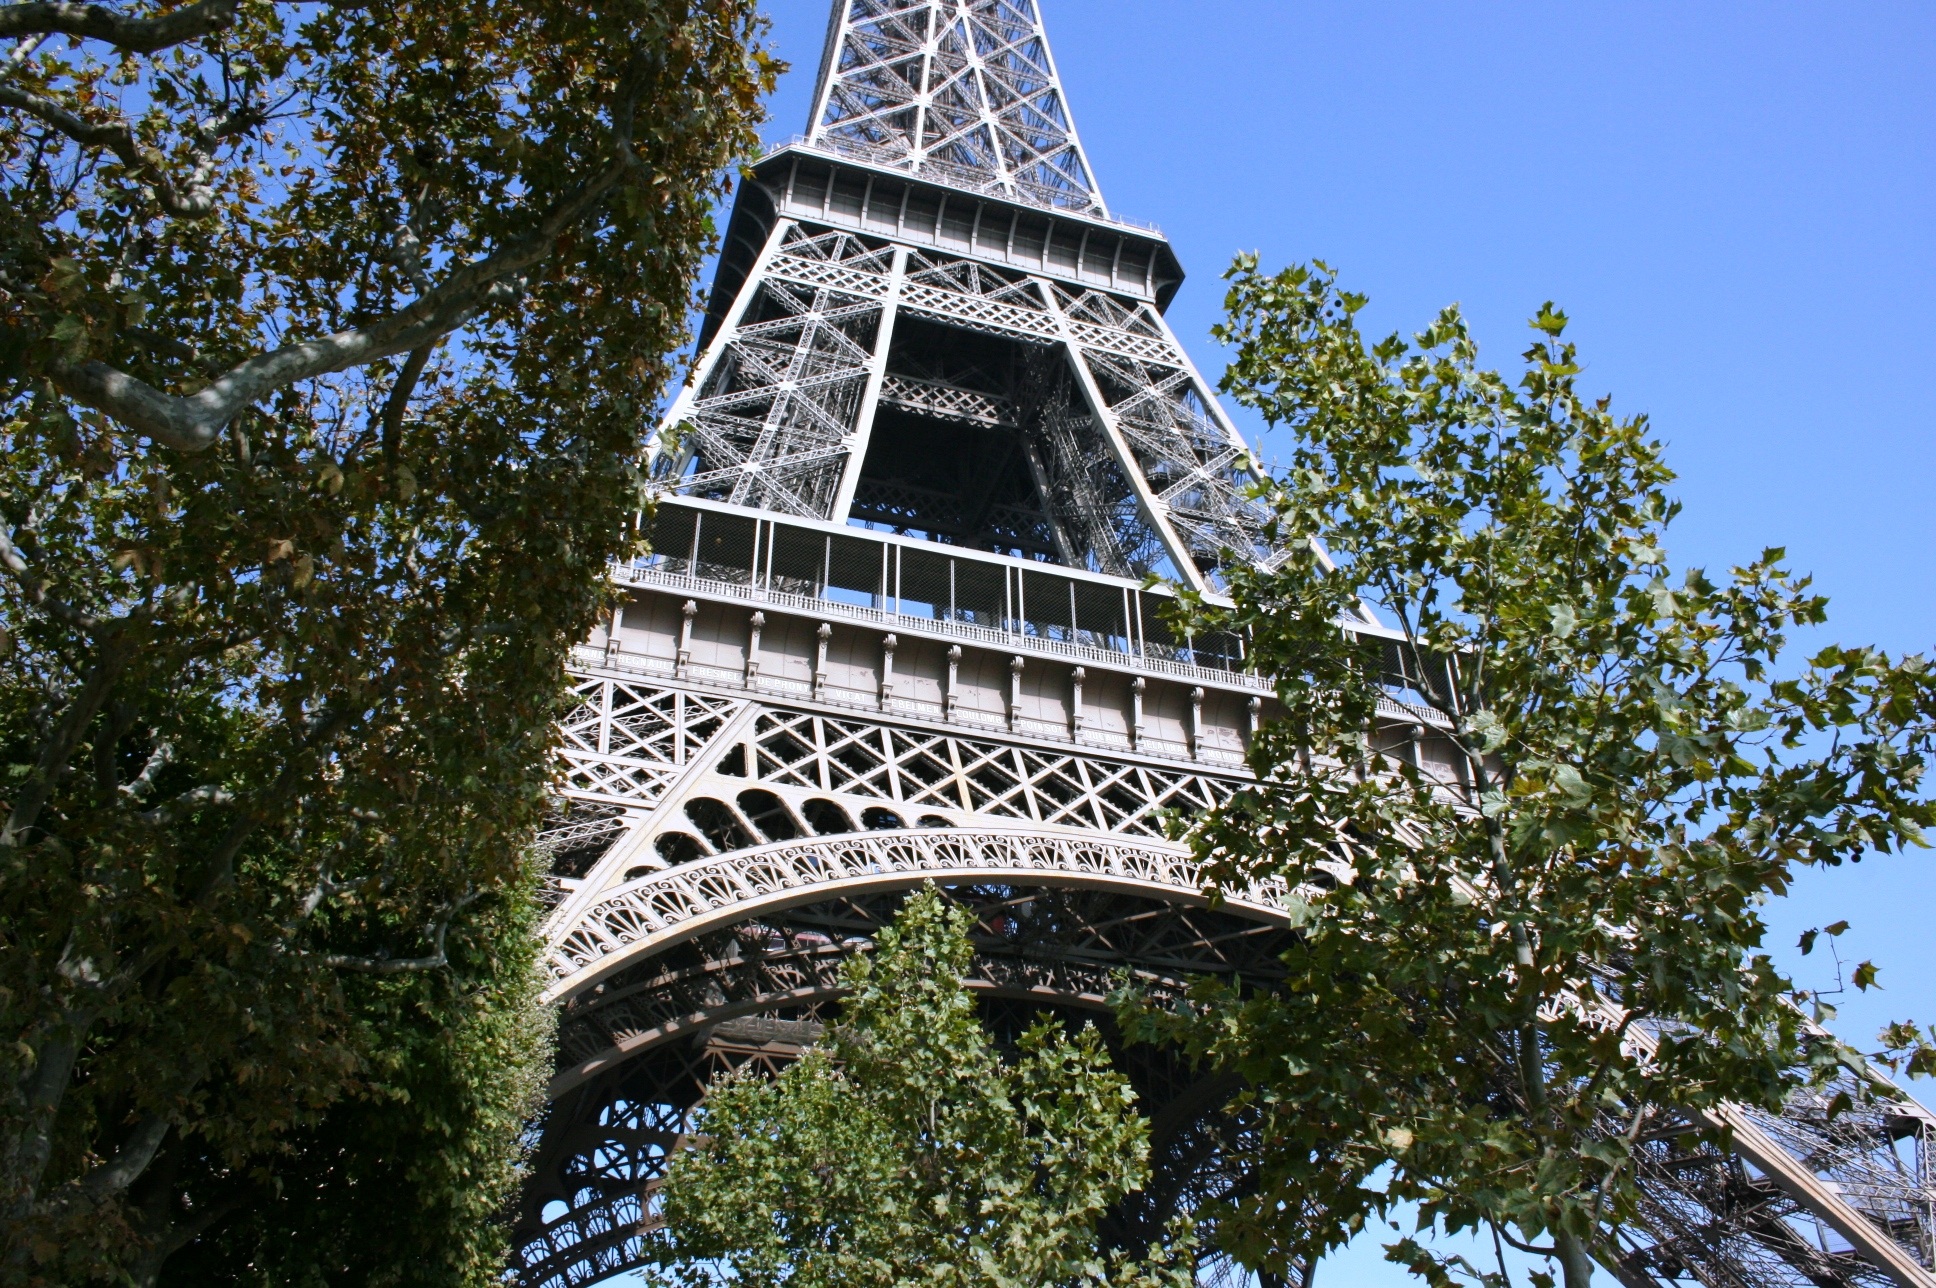
tree, architecture, eiffel tower, paris, france, tower, landmark, facade